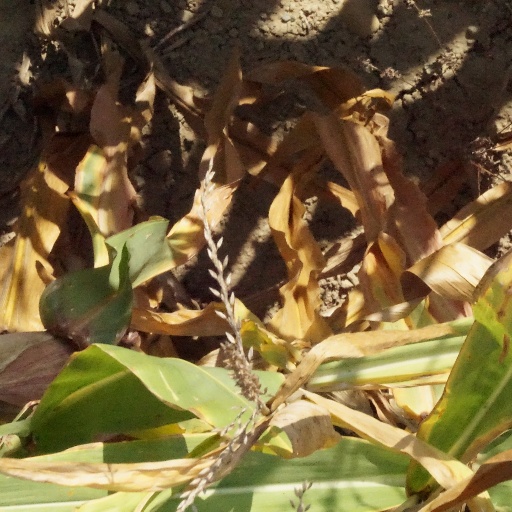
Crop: maize; corn